Thanathorn Juangroongruangkit

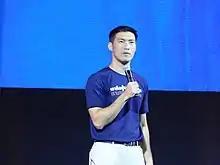
Thanathorn in party meeting in 2019

On 15 March 2018, Thanatorn, together with Piyabutr Saengkanokkul, a former constitutional law professor at Thammasat University, and other individuals with similar views, initiated the establishment of a new political party, named Future Forward (Thai: อนาคตใหม่), registering it with the Election Commission of Thailand. At the party's inaugural public meeting in May 2018, Thanathorn was chosen as the party leader.